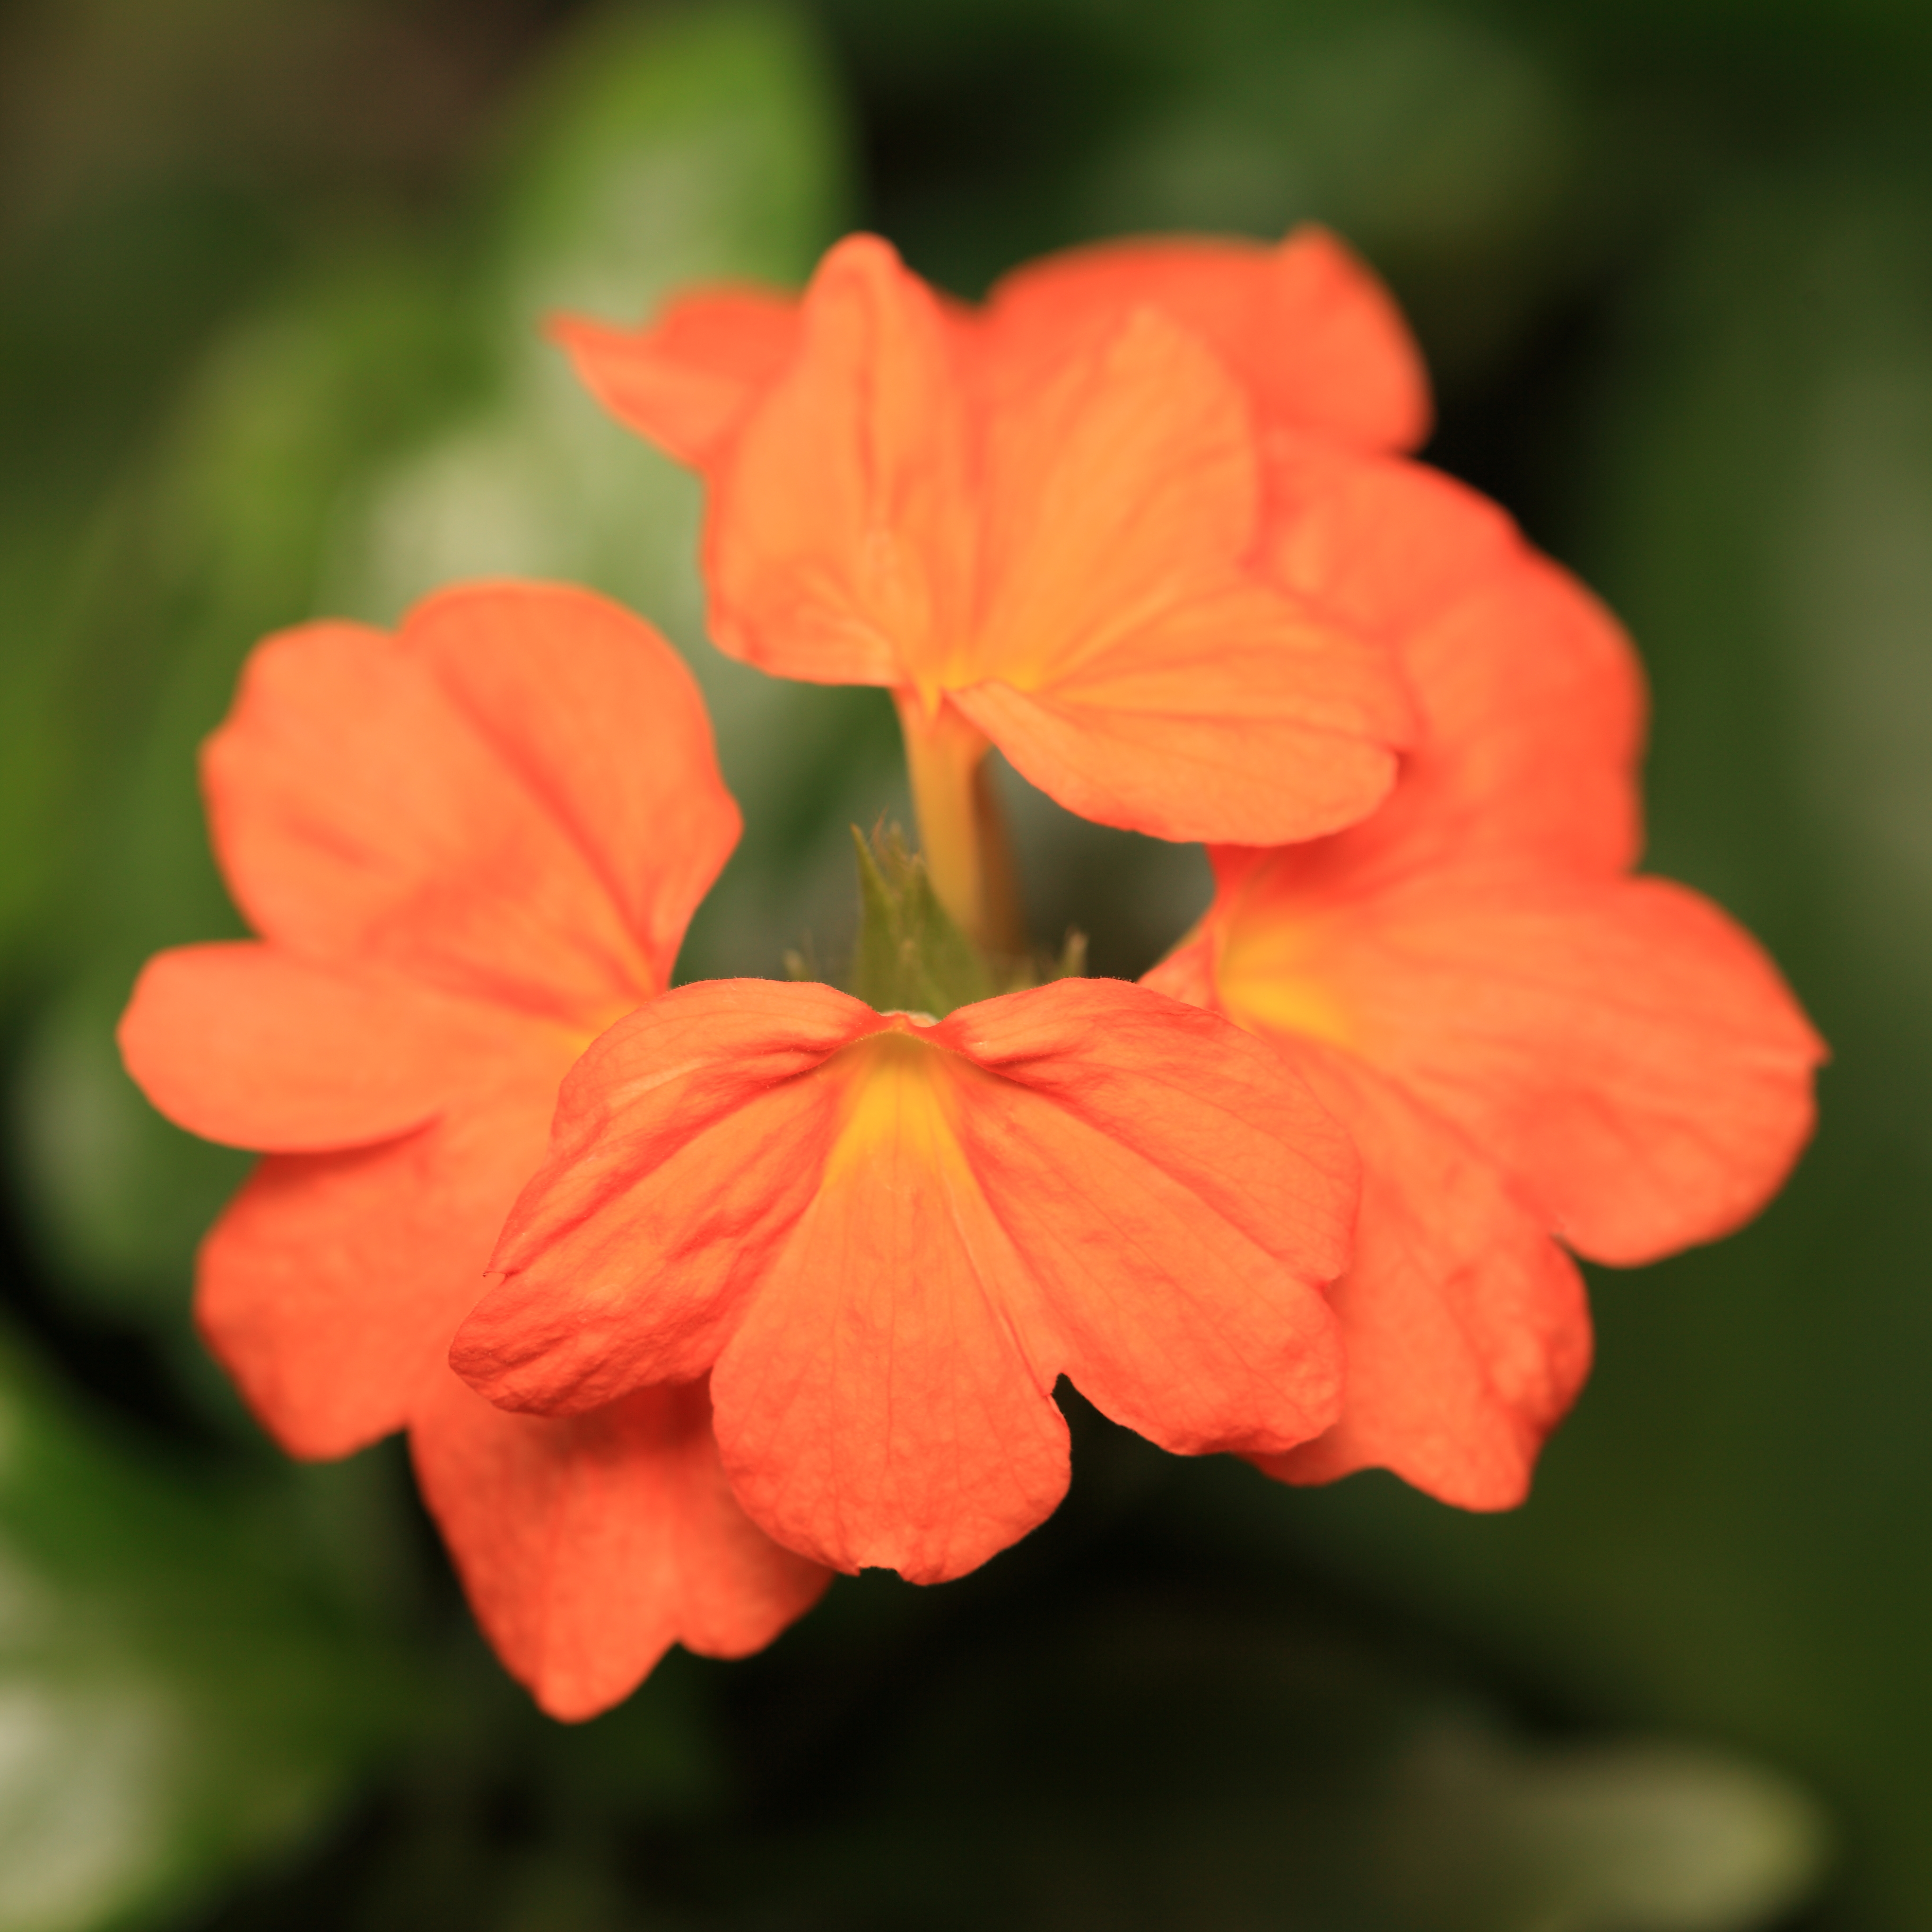
plant, leaf, flower, petal, high, red, botany, flora, wildflower, close up, cool image, 5d, hires, markii, hi, res, resolution, firecracker, crossandra, macro photography, flowering plant, annual plant, plant stem, land plant